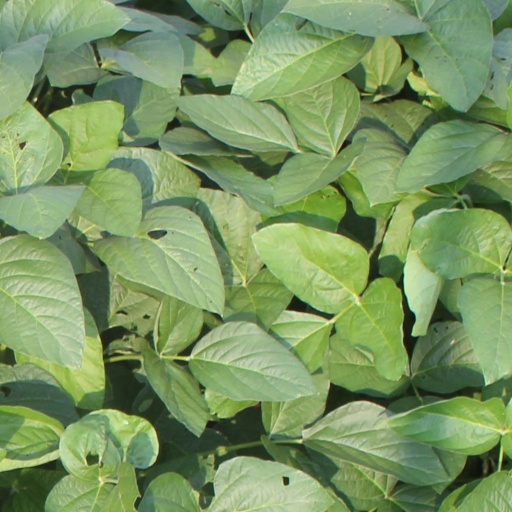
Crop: soybean